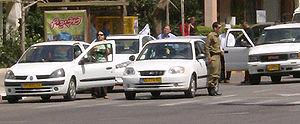
Yom HaZikaron est un temps fixé par l’État d’Israël dans la seconde moitié du XXᵉ siècle pour rendre hommage aux soldats morts pour la patrie. La commémoration, qui précède les festivités du Jour de l'Indépendance d'Israël, a ensuite été étendue à toutes les personnes mortes pour l’État d’Israël et à celles assassinées parce qu’israéliennes ou juives depuis 1945.